Thackeray Hall

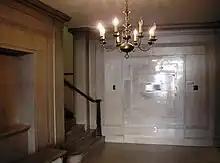
Lobby of the University Place entrance to Thackeray Hall

Thackeray Hall houses Pitt's Department of Mathematics. Previously, it housed the Mathematics Library in room 430, whose collection is now located in the Bevier Engineering Library of Benedum Hall. On the ground floor are many university student services: class registration, tuition billing, and transcripts, as well as housing the Advising Center of the School of Arts and Sciences on the second floor.